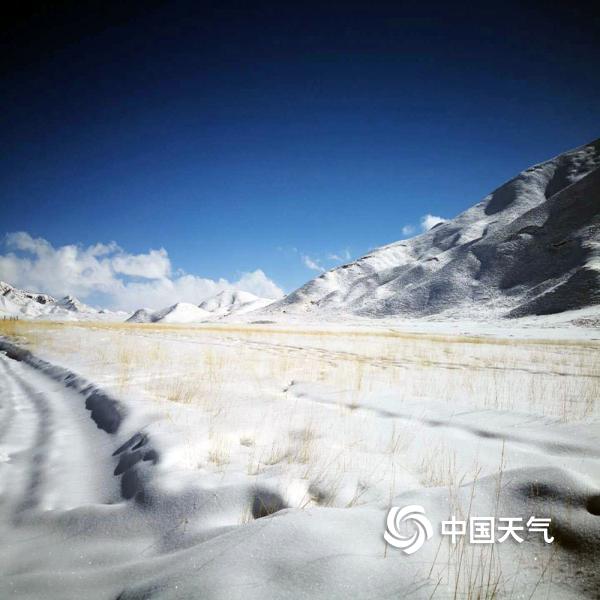
Weather: snow or frosty